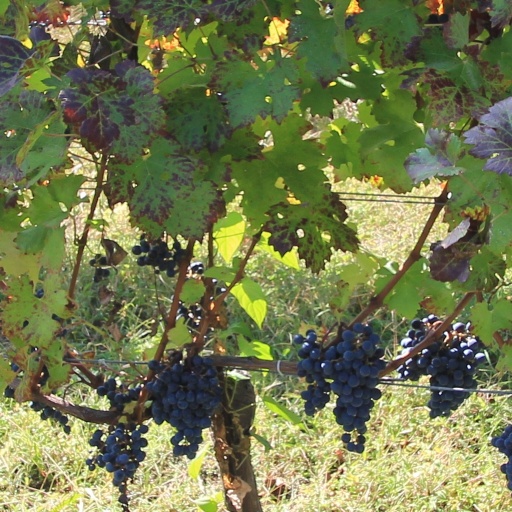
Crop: grape